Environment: real
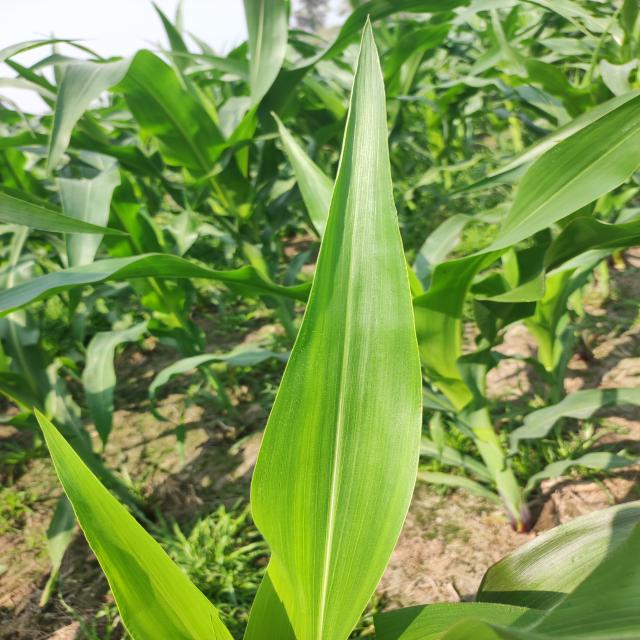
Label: healthy